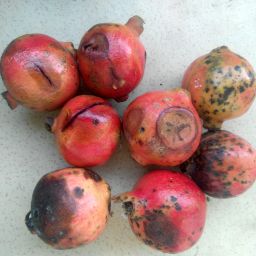
Fruit: Pomegranate
Quality: Bad